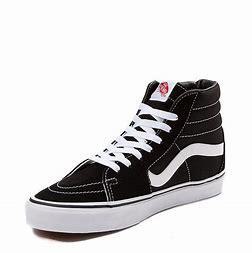
Brand: Vans
Model: SK8 Hi Skate